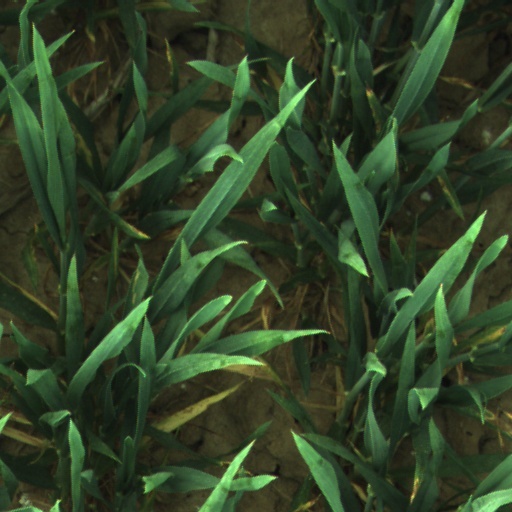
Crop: wheat